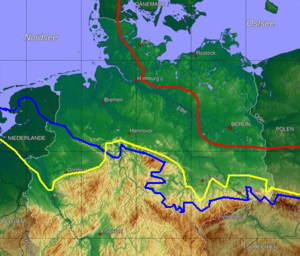
La glaciation elstérienne ou Elstérien est la plus ancienne et la plus étendue des trois glaciations de grande ampleur du Pléistocène en Europe du Nord. Elle est temporellement corrélée à la glaciation de Mindel dans les Alpes et à la glaciation biélorusse en Russie. On estime qu'elle s'est déroulée entre 400 000 et 320 000 ans avant notre ère. Elle succède à l'interglaciaire cromérien et précède l'interglaciaire holsteinien aux températures plus tempérées.
Une glaciation est une période glaciaire, c'est-à-dire à la fois une phase paléoclimatique froide et une période géologique de la Terre durant laquelle une partie importante des continents est englacée. L'histoire de la Terre est marquée par de nombreux épisodes glaciaires. Le Quaternaire se caractérise par leur relative fréquence et leur régularité.